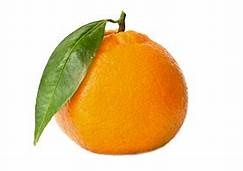
Label: mandarine